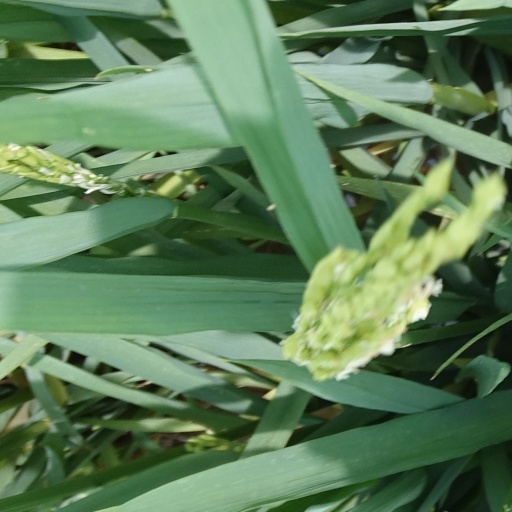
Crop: rice